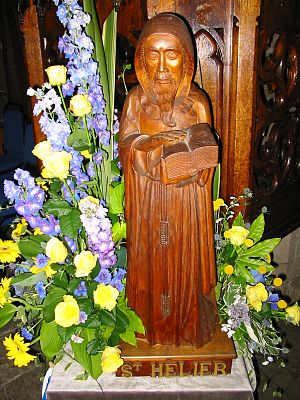
555 / Dødsfald
Statuette af Sankt Helerius
Sankt Helerius, Jerseys skytshelgen